Chaim Kanievsky

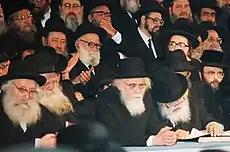
Kanievsky on the podium at a conference of Degel HaTorah (second from left), Yad Eliyahu Arena, 1990. Next to him are seen: Rabbi Yosef Shalom Elyashiv, Rabbi Elazar Menachem Man Shach, and Rabbi Shlomo Shimshon Karlitz.

Kanievsky was known for his encyclopedic knowledge, especially in Chazal literature, including minor Midrashim rarely studied in mainstream Haredi circles. His study approach was rooted in broad familiarity with texts, cross-referencing sources, and explaining them through comparison. This broad knowledge earned him the title "Minister of Torah" within the Haredi community.